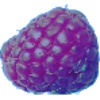
Label: Raspberry 1